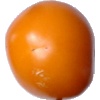
Label: Tomato Yellow 1